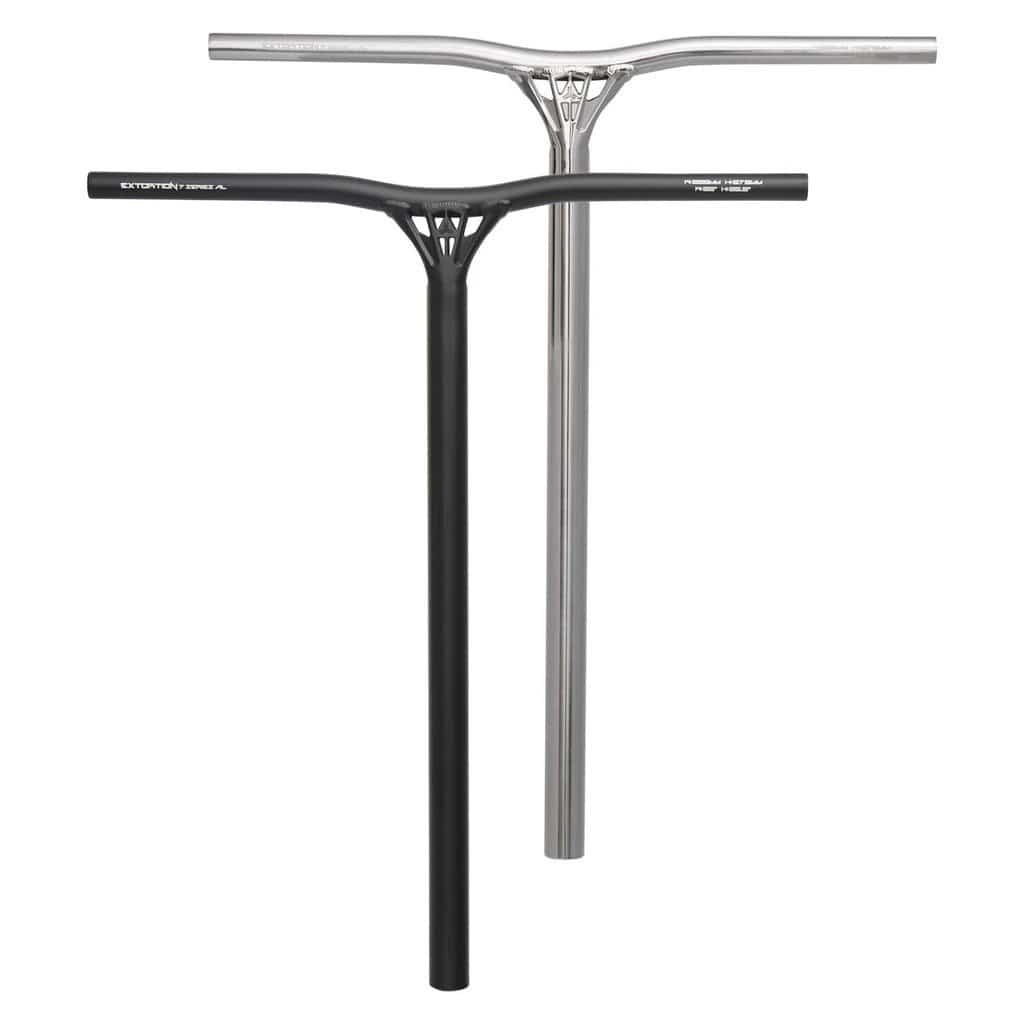
TRIAD EXTORTION ALLOY BARS
Leading in design, this bar is ultra-light and extremely strong! TRIAD have designed this bar to fit the ever-changing market to combine strength and lightweight feel. The approach to the design of the Extortion bar was taken with great care due to the demand for the most durable Aluminium bar on the market. Made out of the strongest 7003 T5 Aluminium and having the vigorous forged gussets to match. 7 Series aluminium giving less flex and more strength than standard aluminium bar. Unique forged neck to spread the load distribution. Lining up a scooter wheel to your bar is a tedious task, one that has dawned on the scooter community since the beginning. By adding a laser etch mark, the problem is solved. All Triad and Oath products have this time saver bar alignment system. The Triad Extortion bars are compatible with IHC, ICS and SCS and you'll need an oversized clamp to run this bar with any compression system. They are 34.9mm in external diameter, which means if you're running HIC or ICS you will need an oversized clamp and if you are running SCS you will need the slit removed and/or an SCS bar adapter installed. Note: ICS star nut not included BAR HEIGHT: 675mm/26.5" BAR WIDTH: 585mm/23" WEIGHT: 900g/31.74oz
Brand: TRIAD
Category: Sporting Goods > Outdoor Recreation > Riding Scooters > E-Scooters Parts > Handlebars & Controls